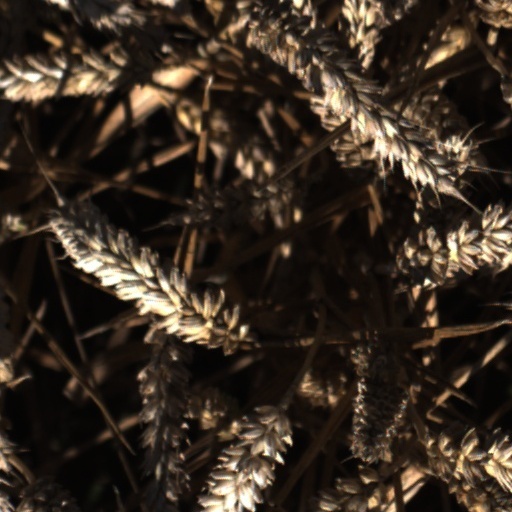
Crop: wheat